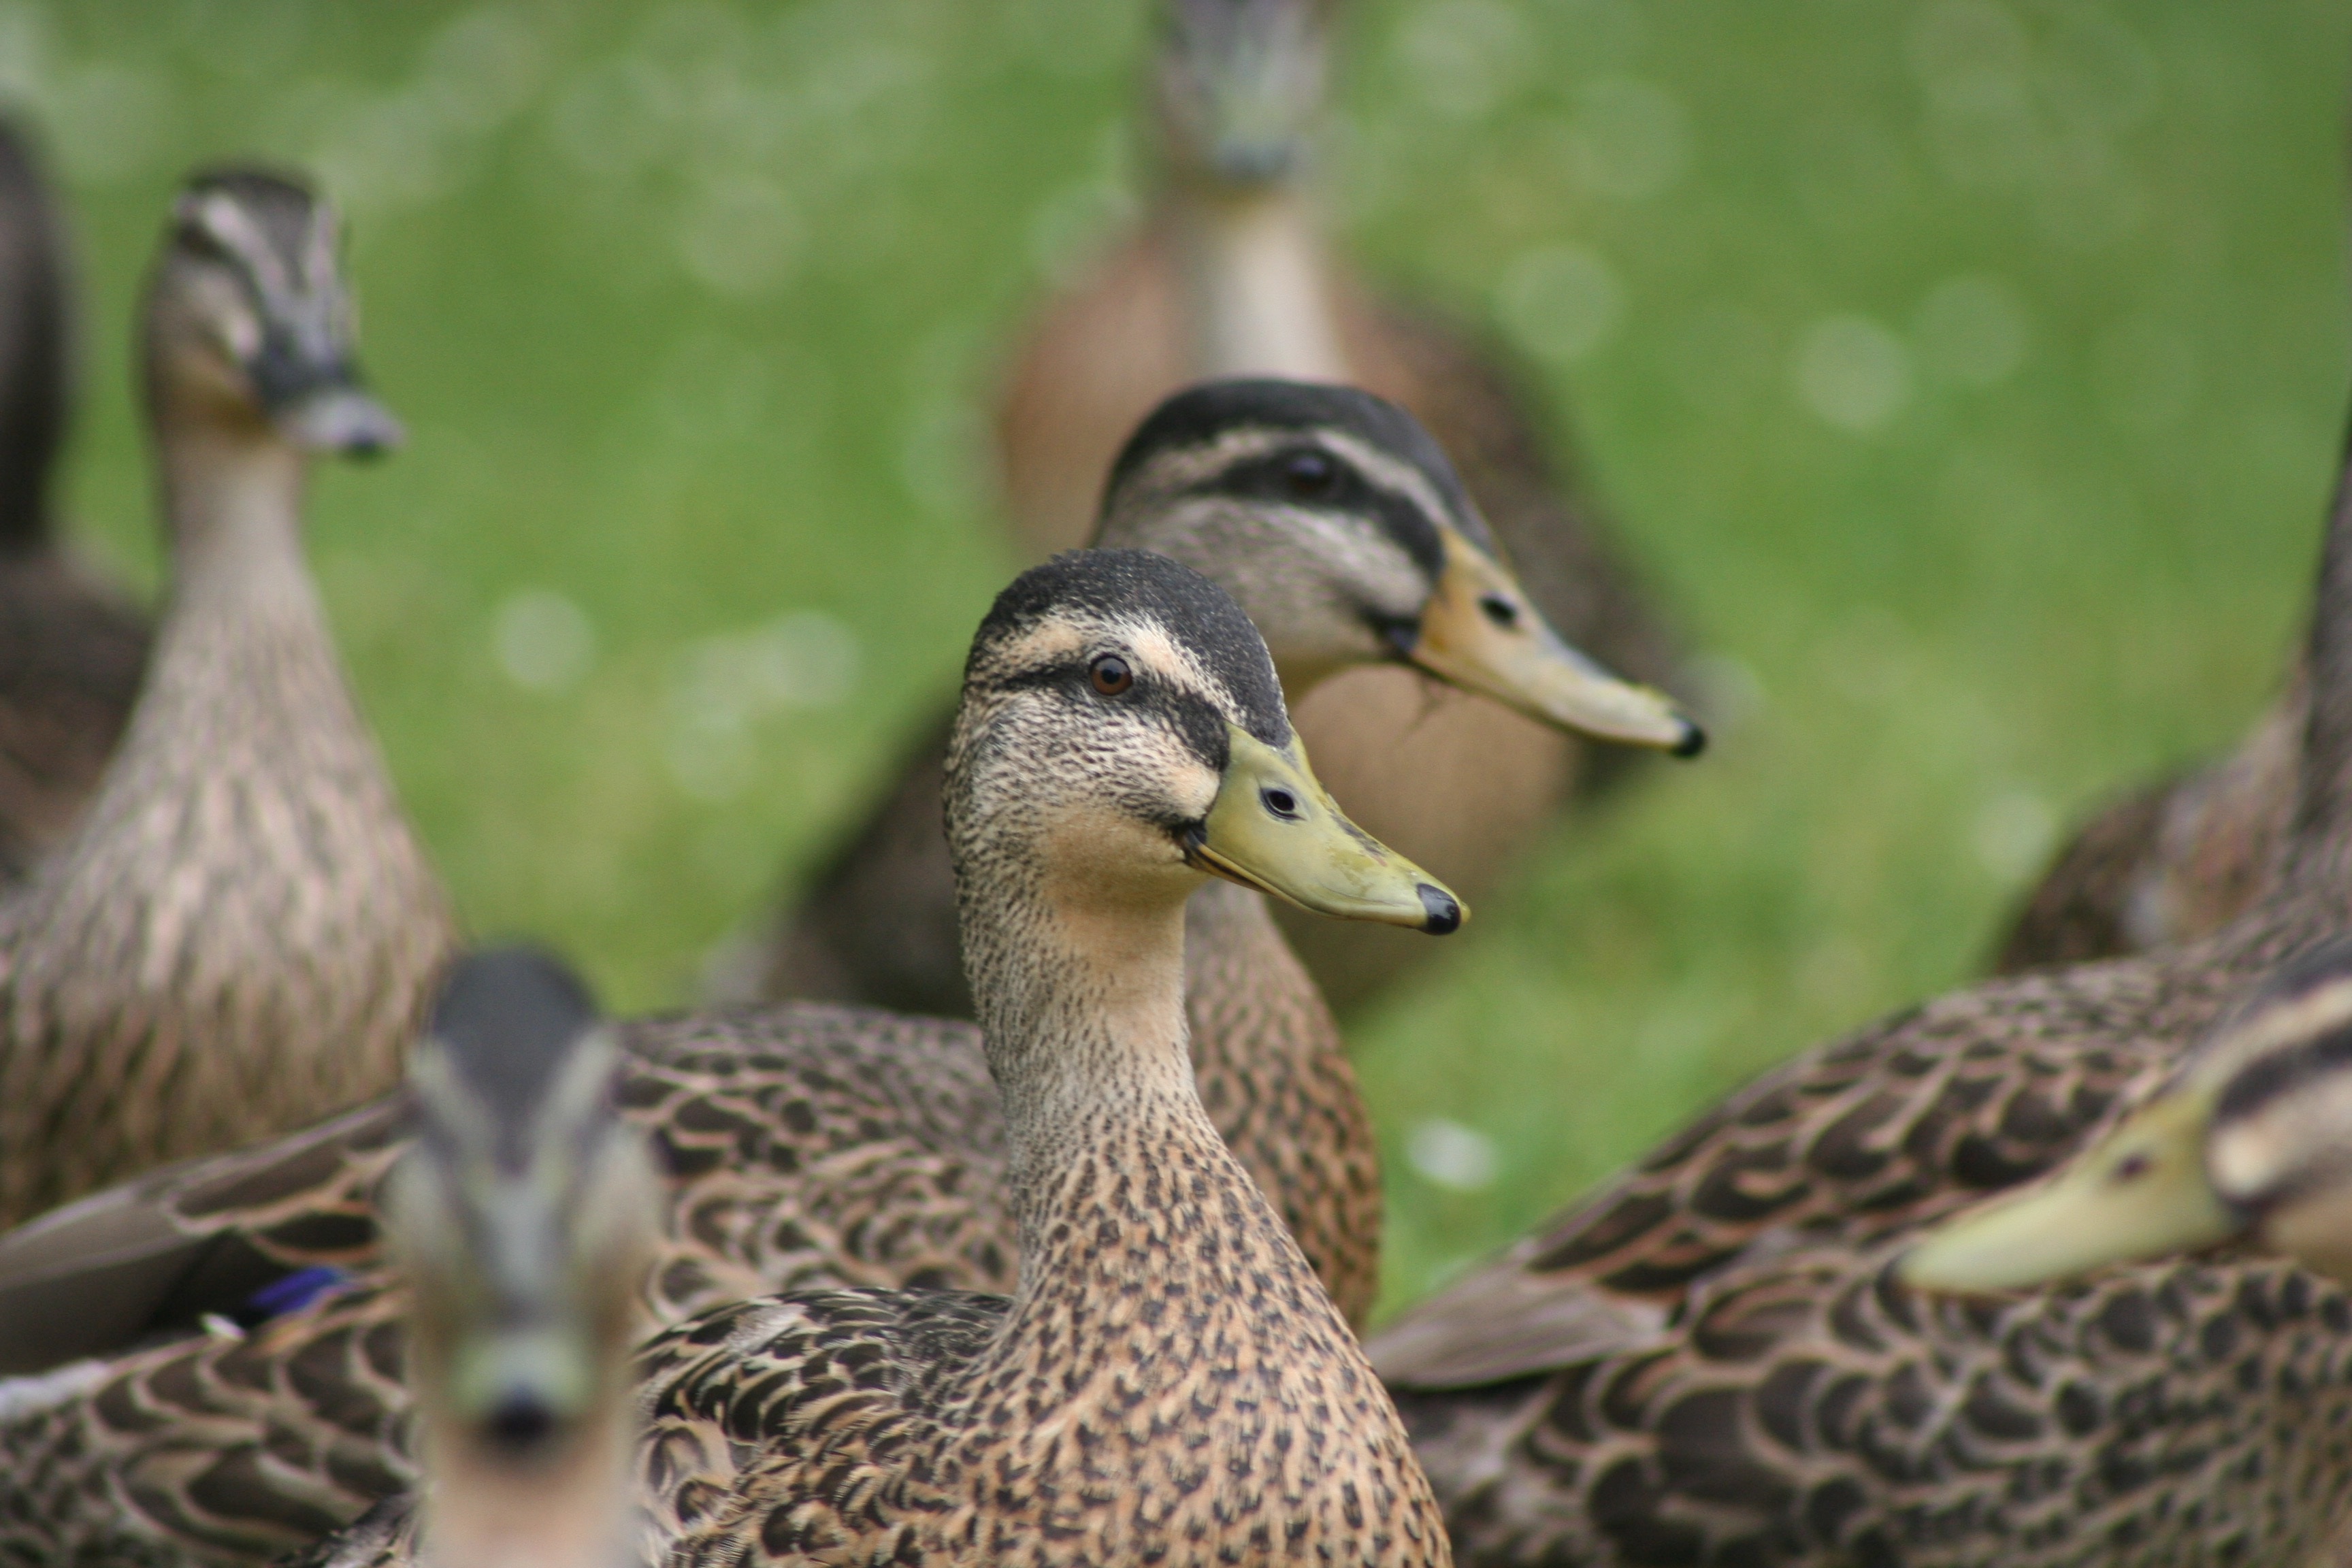
bird, wildlife, beak, feather, fauna, poultry, duck, vertebrate, ducks, waterfowl, water bird, mallard, ducks geese and swans